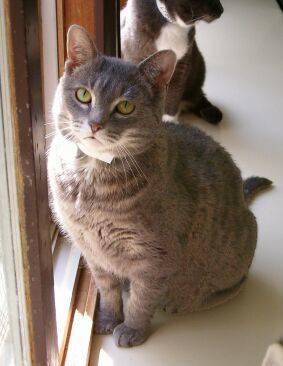
cat